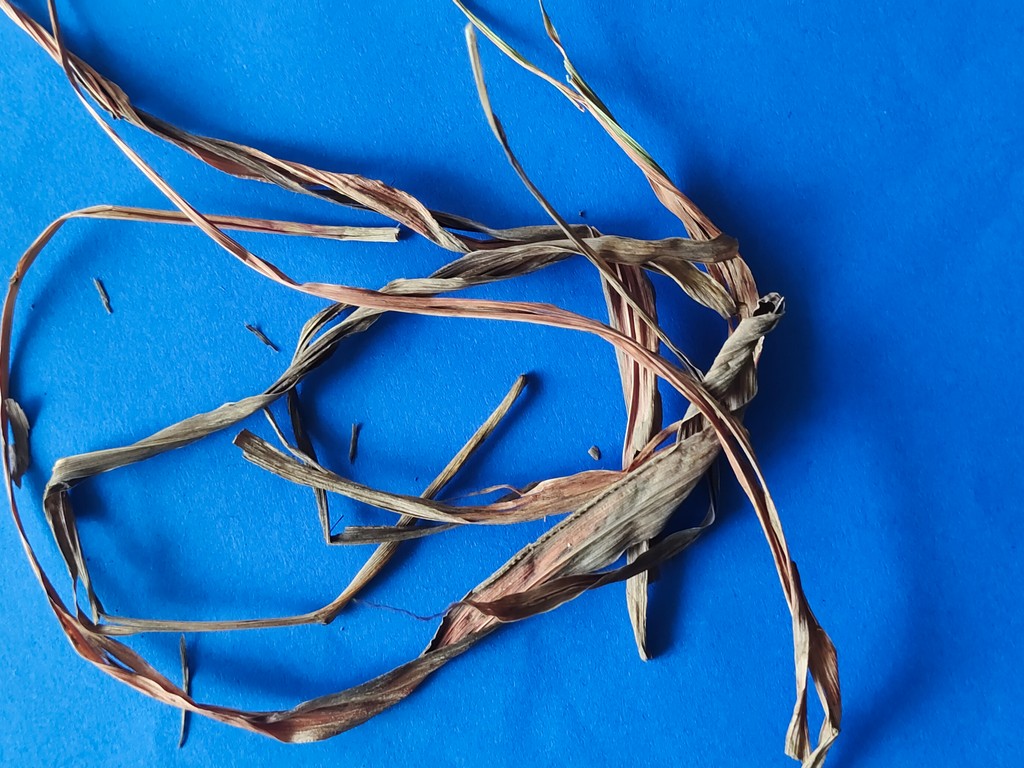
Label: Dried